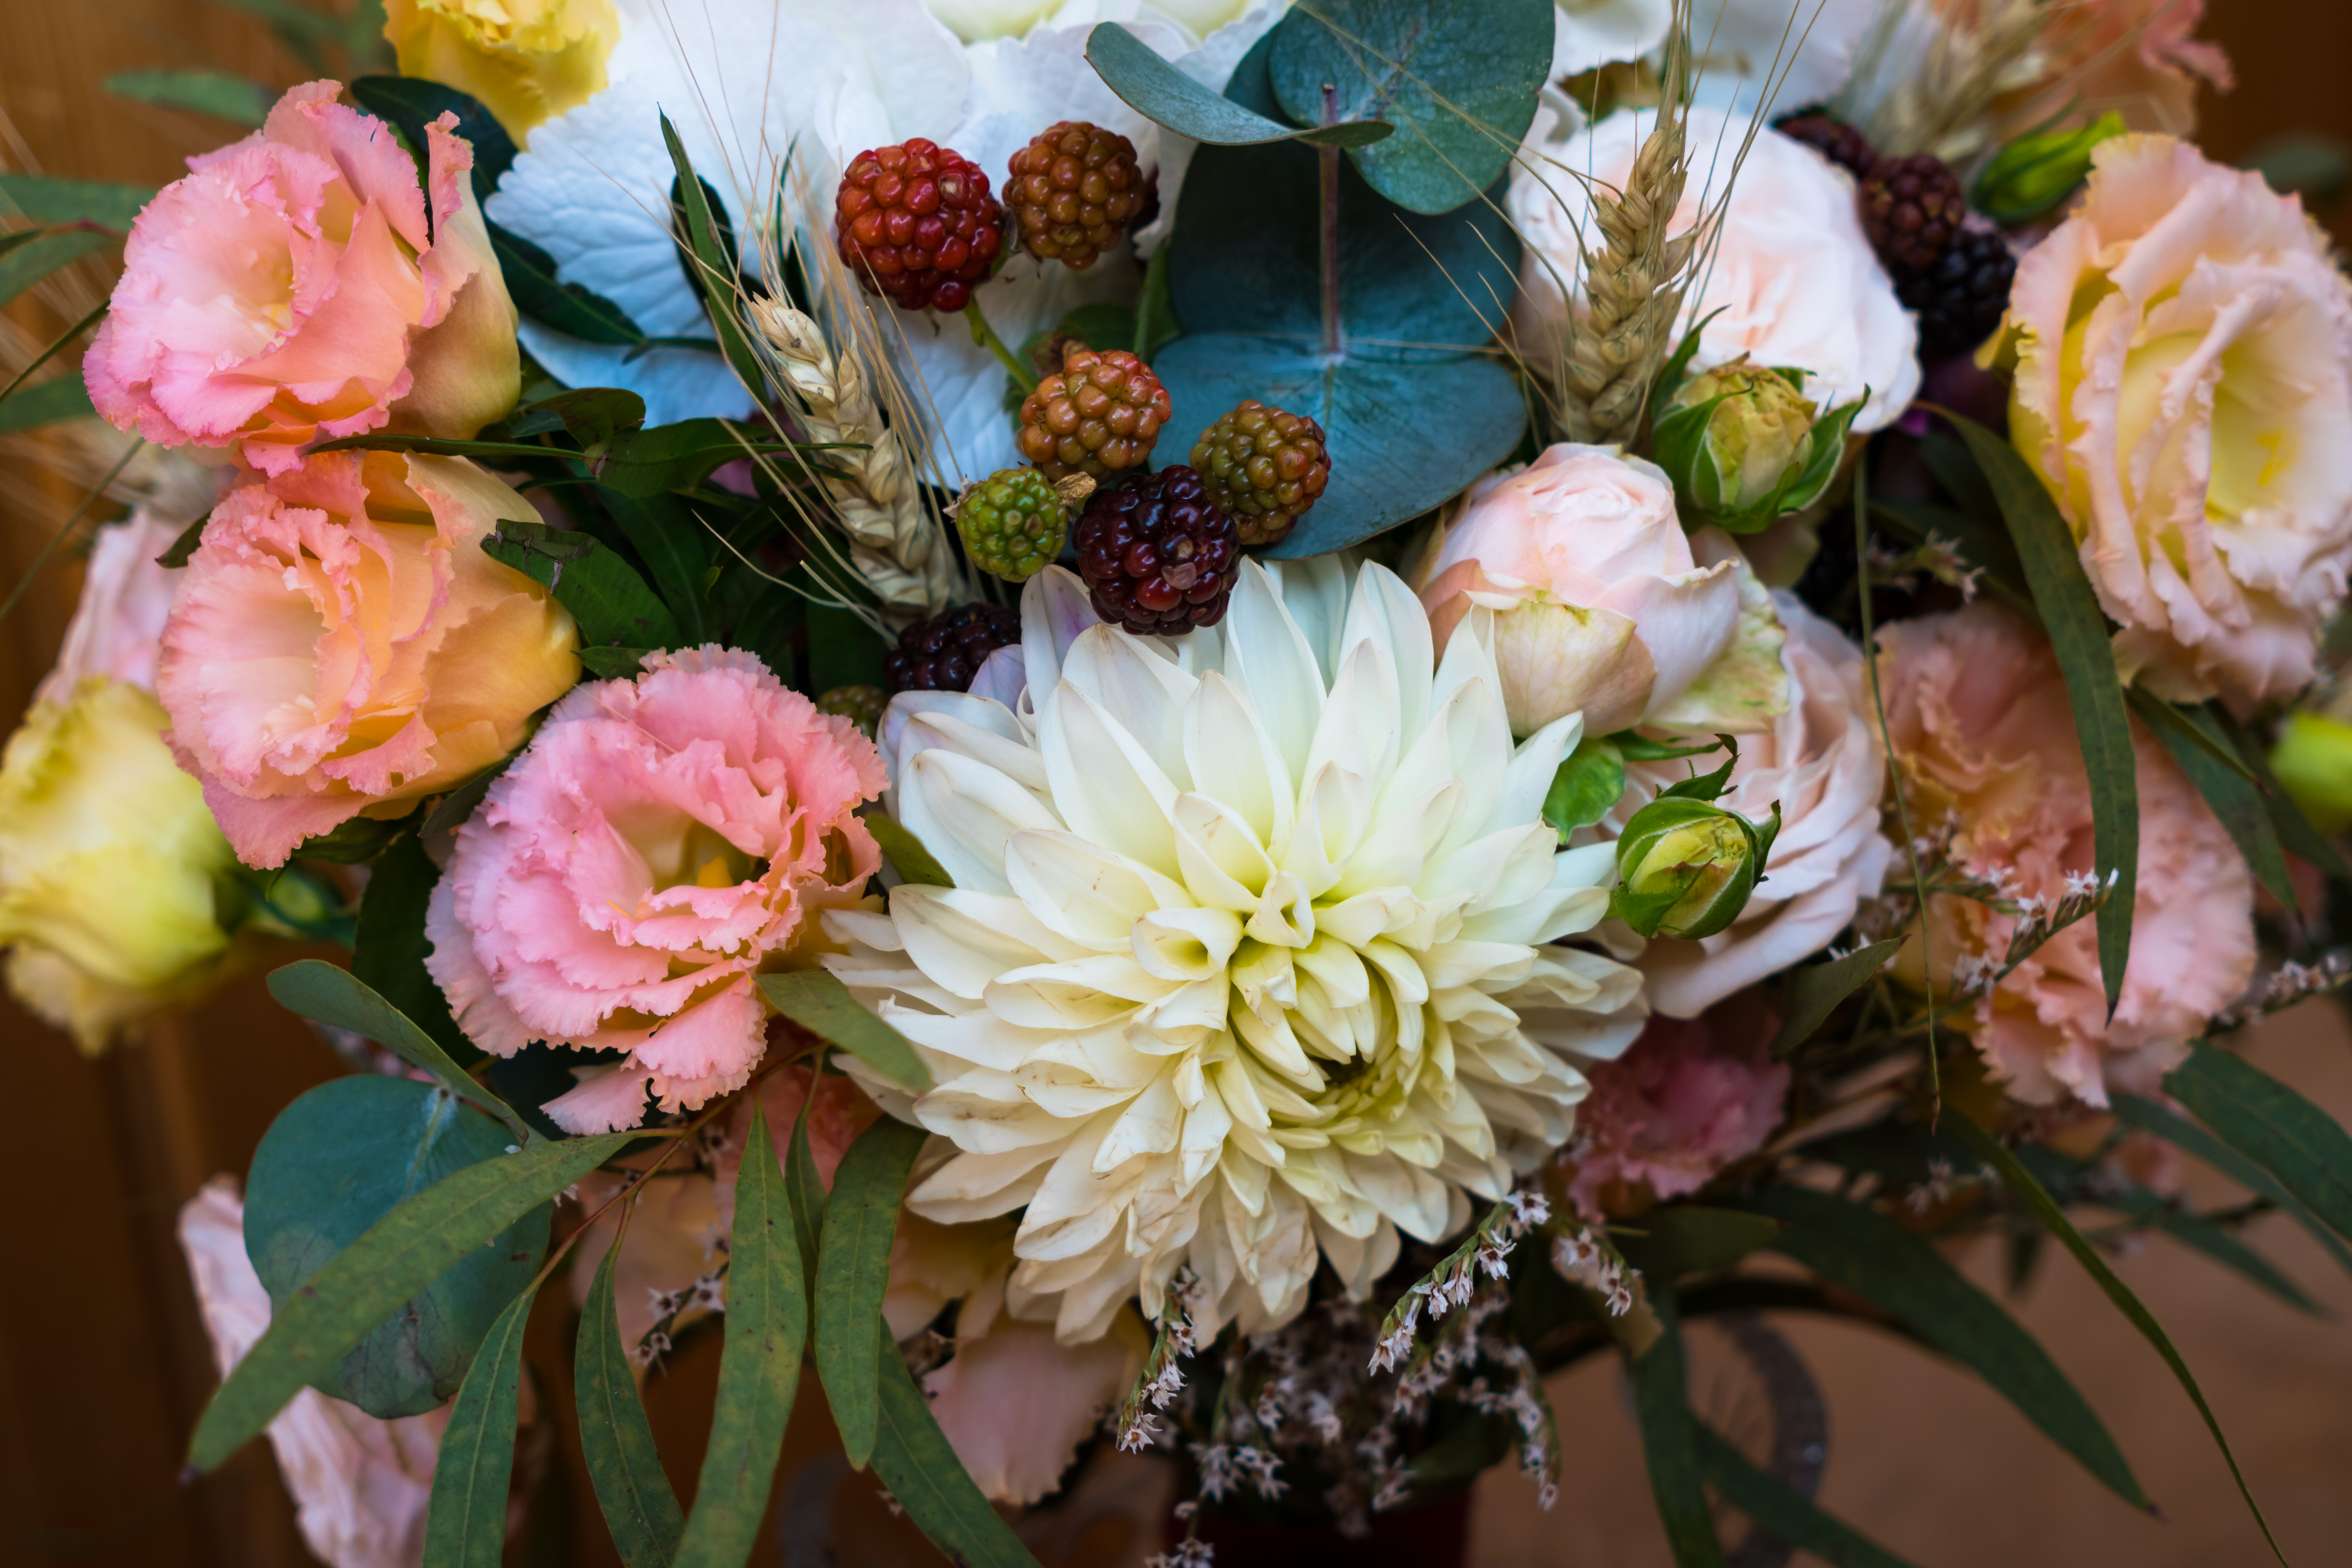
flowers, petals, nature, colorful, flower, flower garden, smell, living, happiness, summer, bloom, plants, garden, village, rural area, yellow, petal, pink, flowering plant, bouquet, floristry, peach, flower arranging, floral design, cut flowers, annual plant, rose family, plant stem, artificial flower, natural material, rose order, bud, rose, begonia